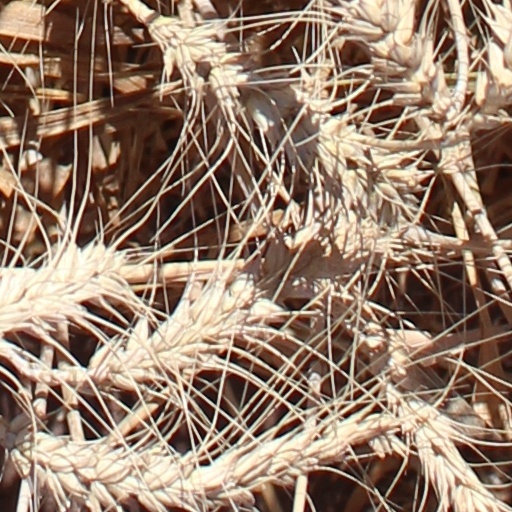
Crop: wheat